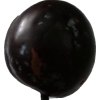
Label: plum